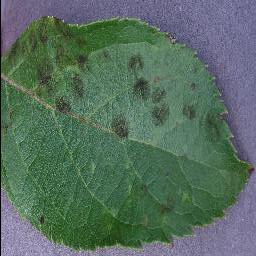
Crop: apple
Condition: scab